Siege of Nubl and al-Zahraa

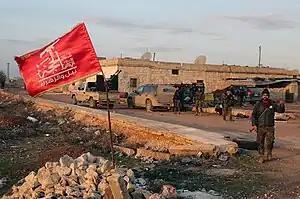
Syrian Army soldiers after breaking the siege of Nubl and al-Zahraa, 3 February 2016. A flag of the local "Soldiers of the Mahdi" (Imam Hujja Regiment) forces is in the foreground.

The siege of Nubl and al-Zahraa during the Syrian civil war was laid by rebels to capture two Syrian government-held towns north of Aleppo, after they had seized most of the northern countryside in July 2012. The siege was lifted on 3 February 2016, as a result of a Syrian government offensive.